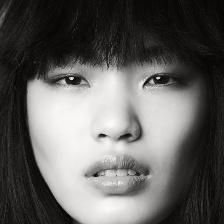
Label: faces